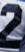
Number: 2